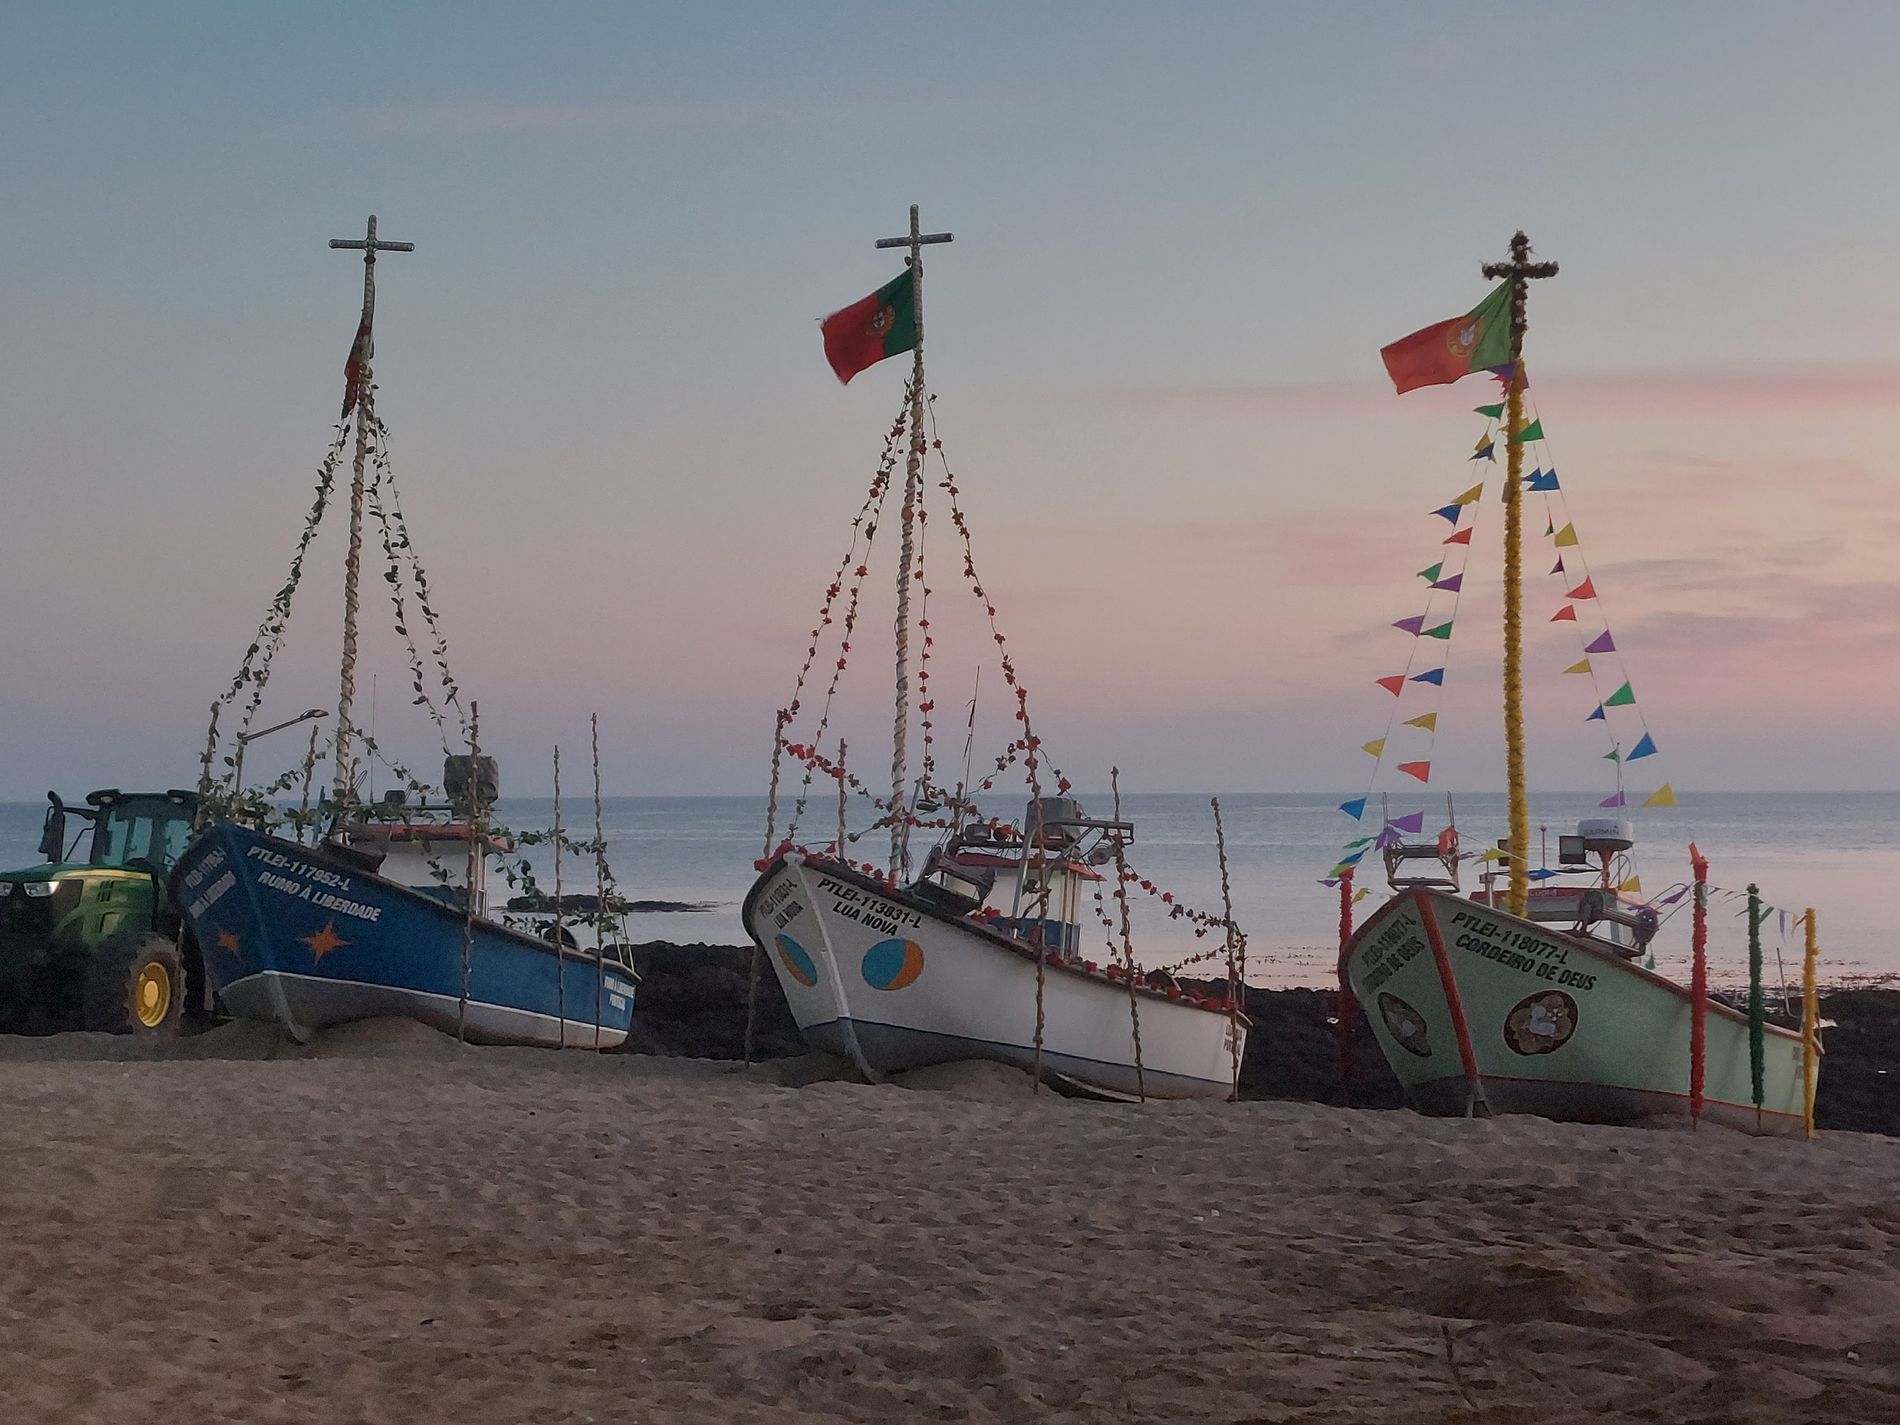
Waiting to Sail.
The picture showcases beautiful water against a calm sky with three decorated wooden boats on the sand and a tractor parked behind them.
A landscape picture taken from a slightly low angle in natural soft light during a clear sky moment, capturing three decorated boats with clear blue water behind them creating a warm atmosphere.
Labels: Water, Waterfront, Transportation, Vehicle, Watercraft, Boat, Sailboat, Port, Harbor, Pier, Architecture, Building, Outdoors, Shelter, Flag, Nature, Sky, Sea, Yacht, Bulldozer, Machine, Cross, Symbol, Person, Beach, Coast, Shoreline, Barge, Horizon, Marina, Ship, Sand, Tractor
Camera: samsung SM-A526B
Aperture: F1.8
Exposure: 1/50 sec
ISO: 160
Focal length: 5.2 mm